Hardy Caprio

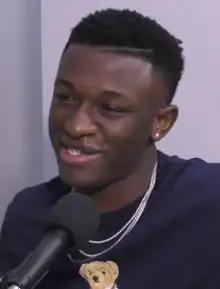
Hardy Caprio in 2021

Hardy Tayyib-Bah (born 23 May 1996), known professionally as Hardy Caprio, is a Sierra Leonean-born British rapper and singer.